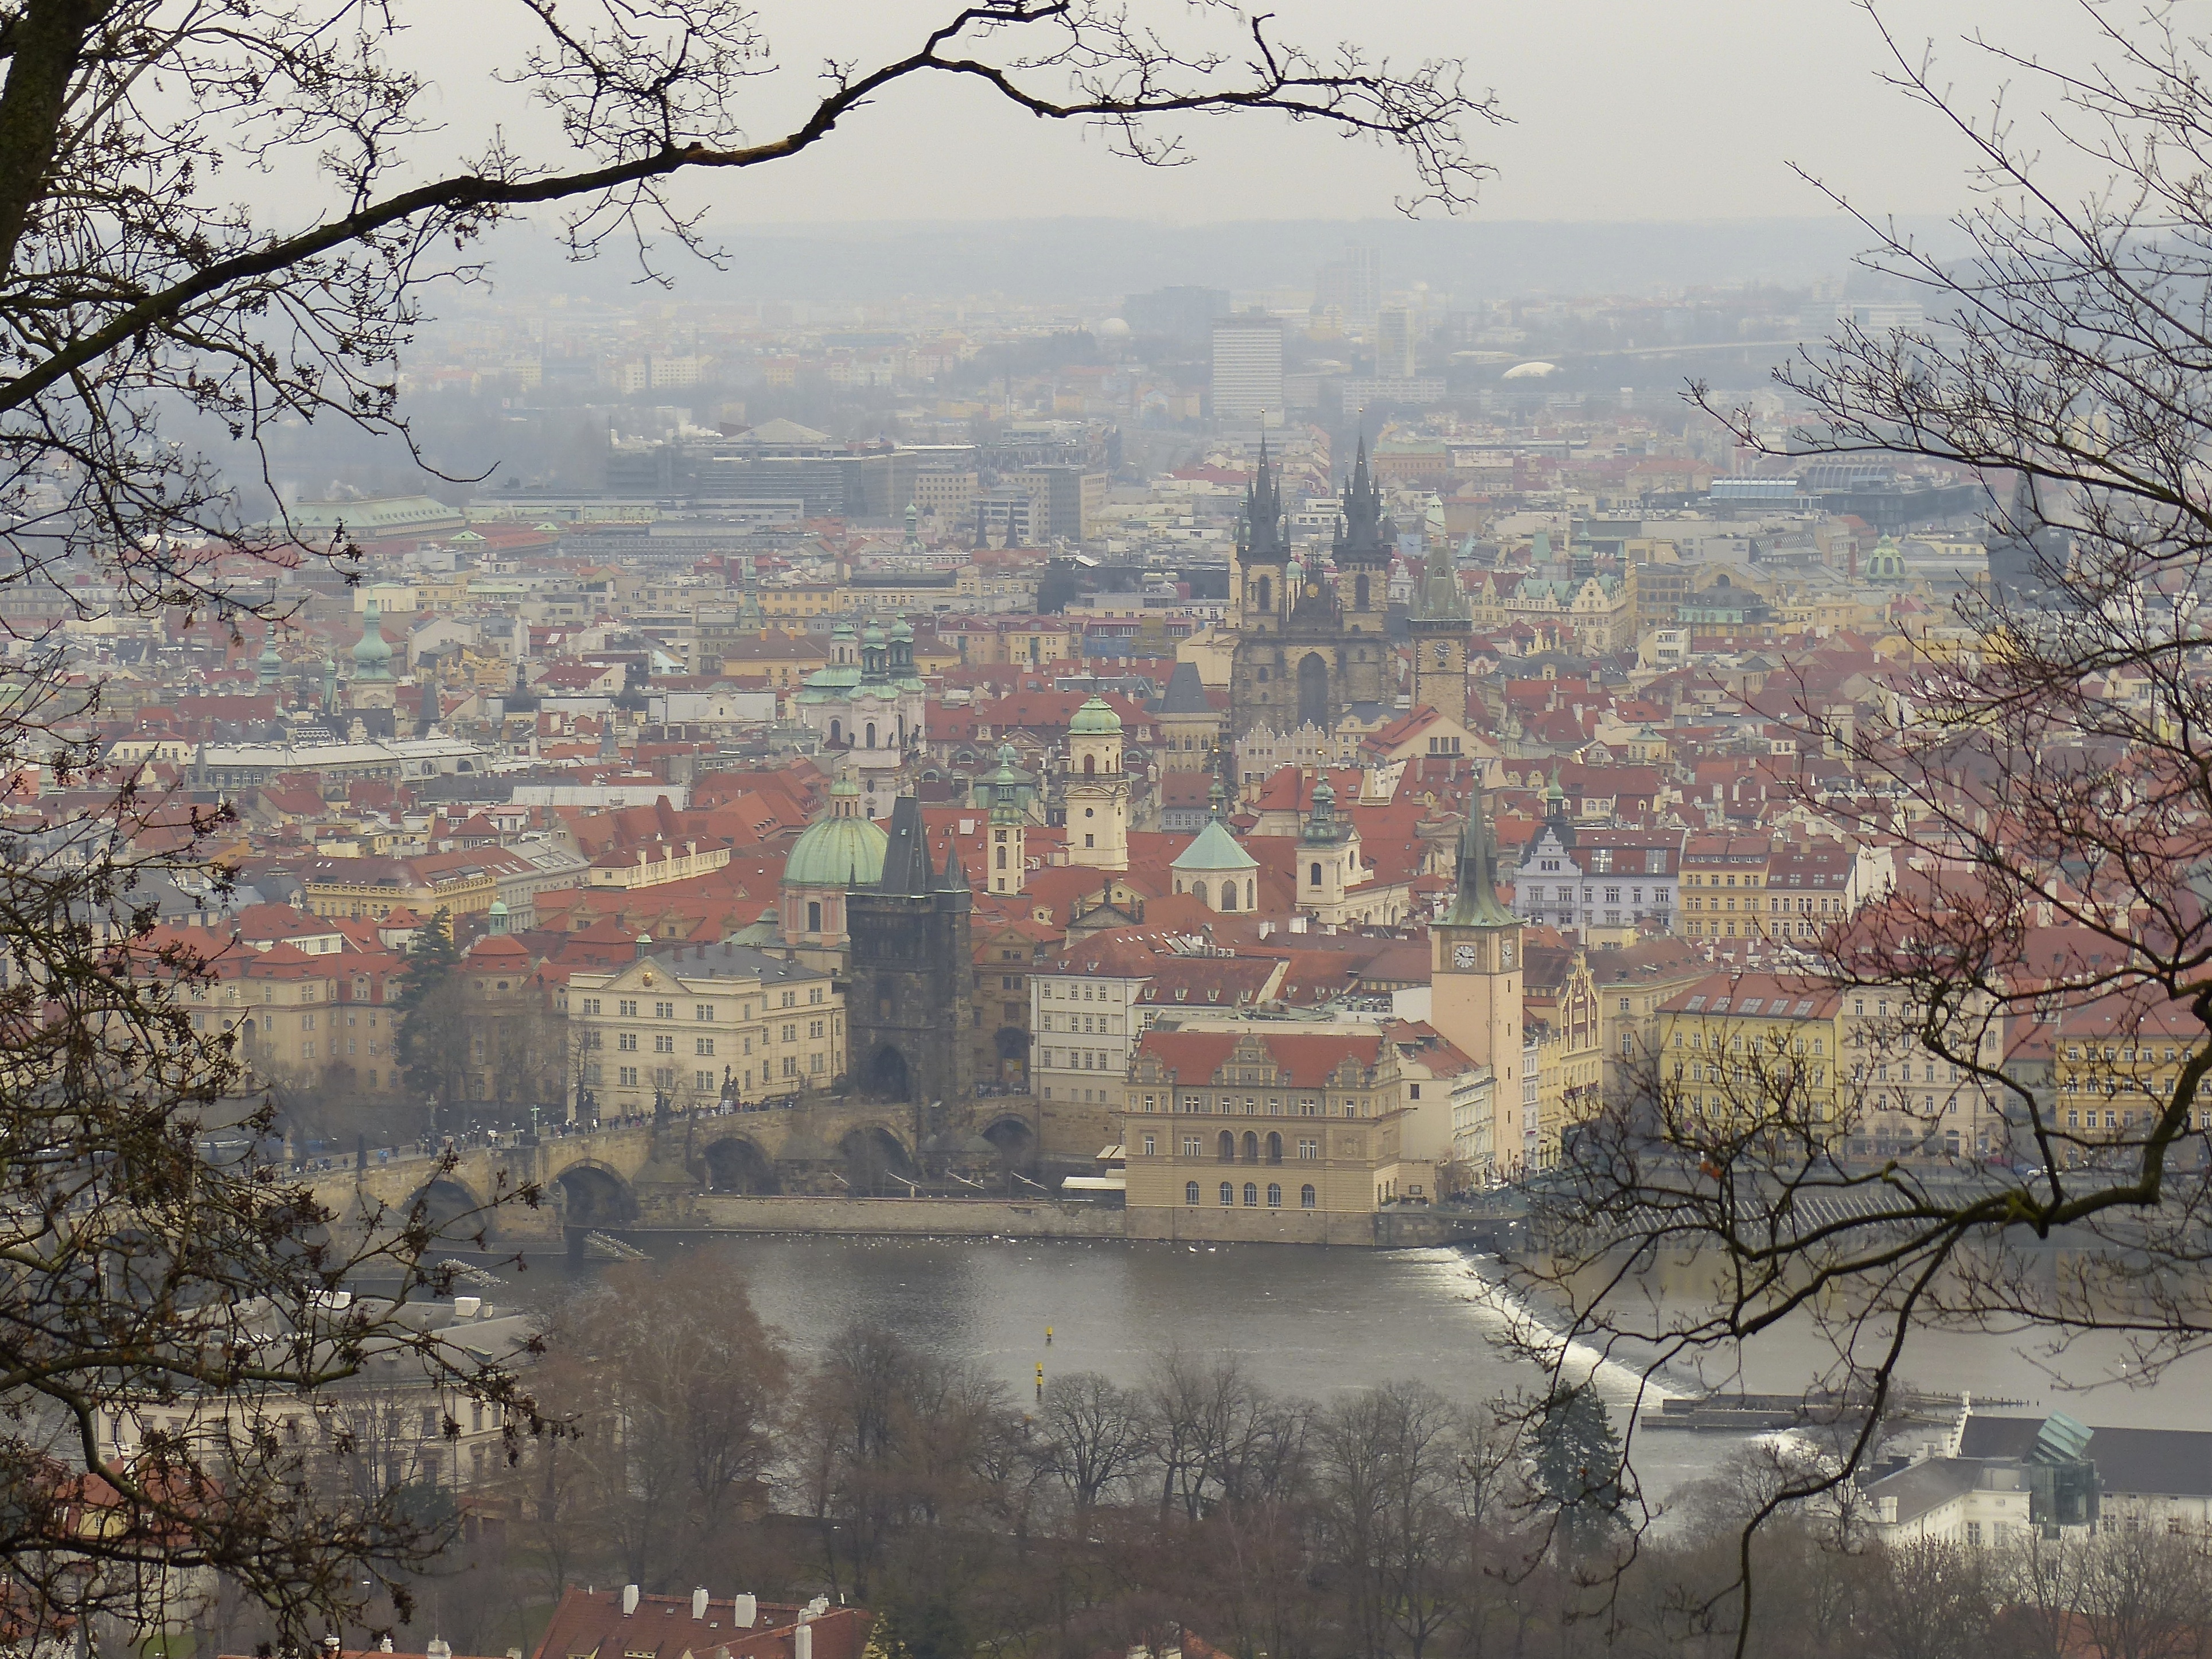
tree, blossom, winter, plant, skyline, morning, flower, city, river, cityscape, travel, europe, reflection, autumn, prague, season, cherry blossom, czech, praha, human settlement